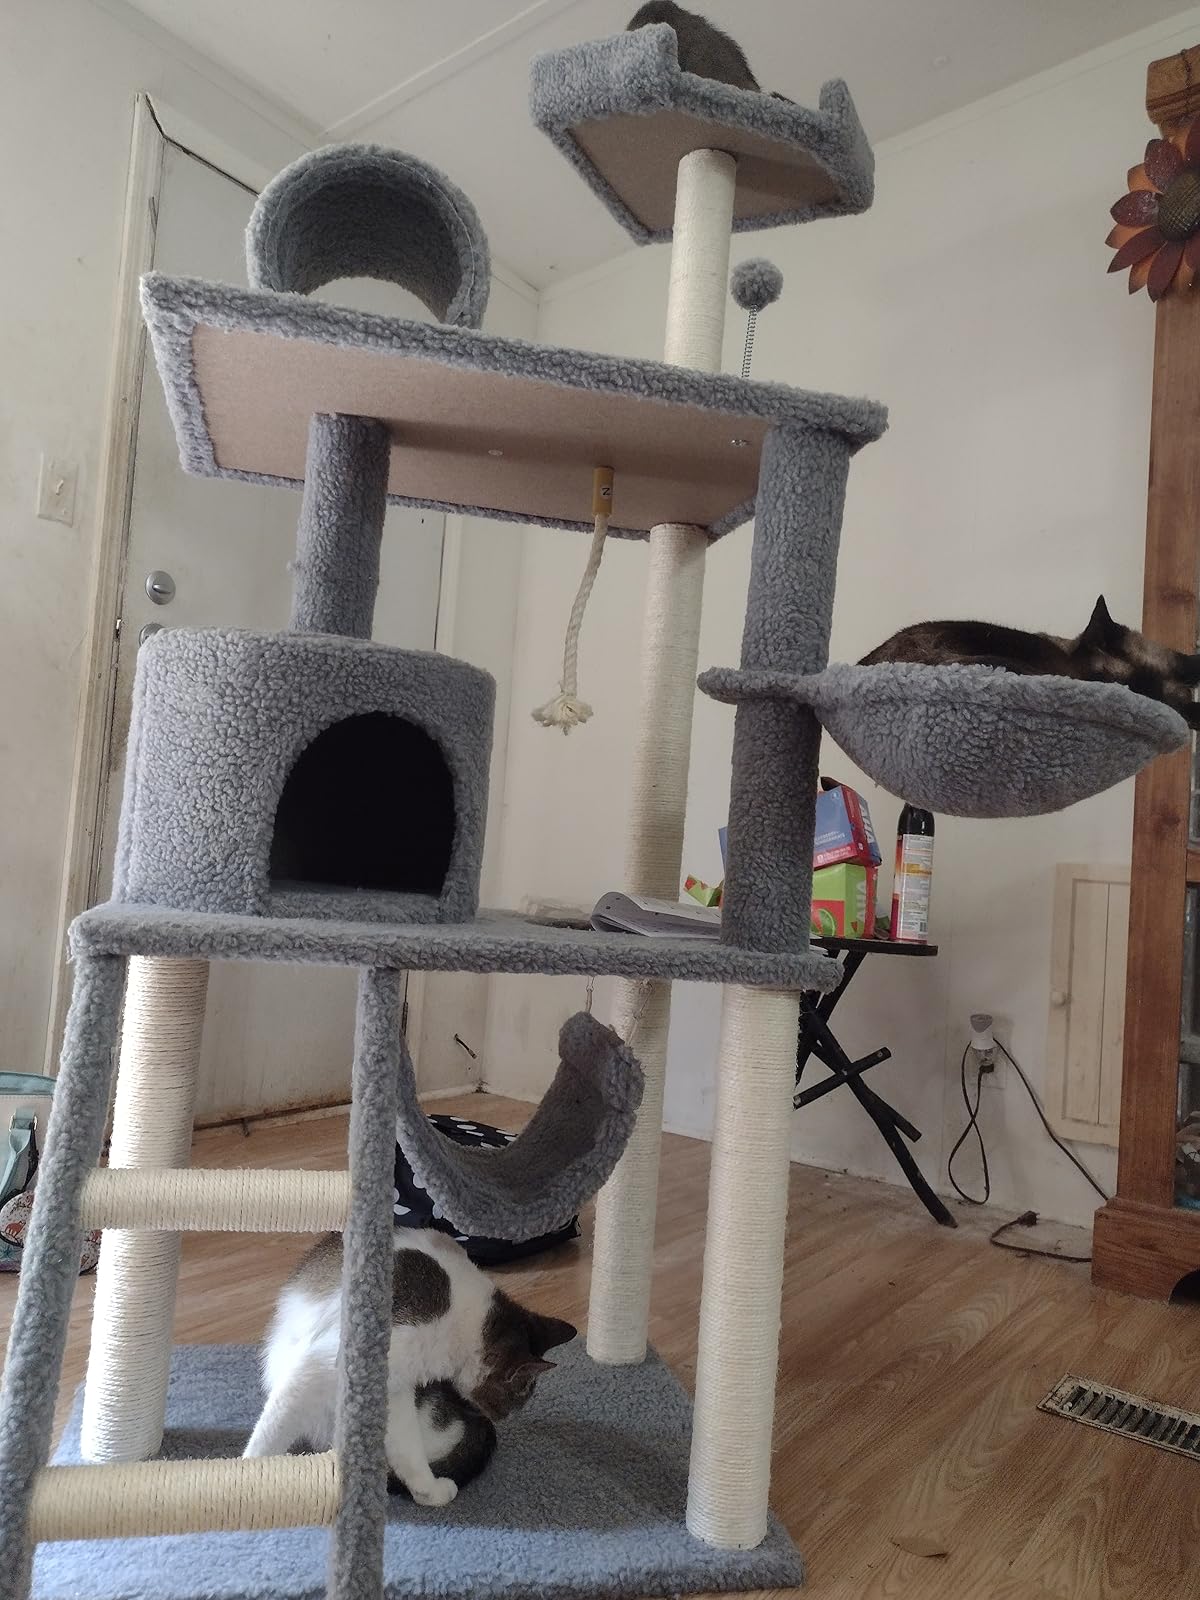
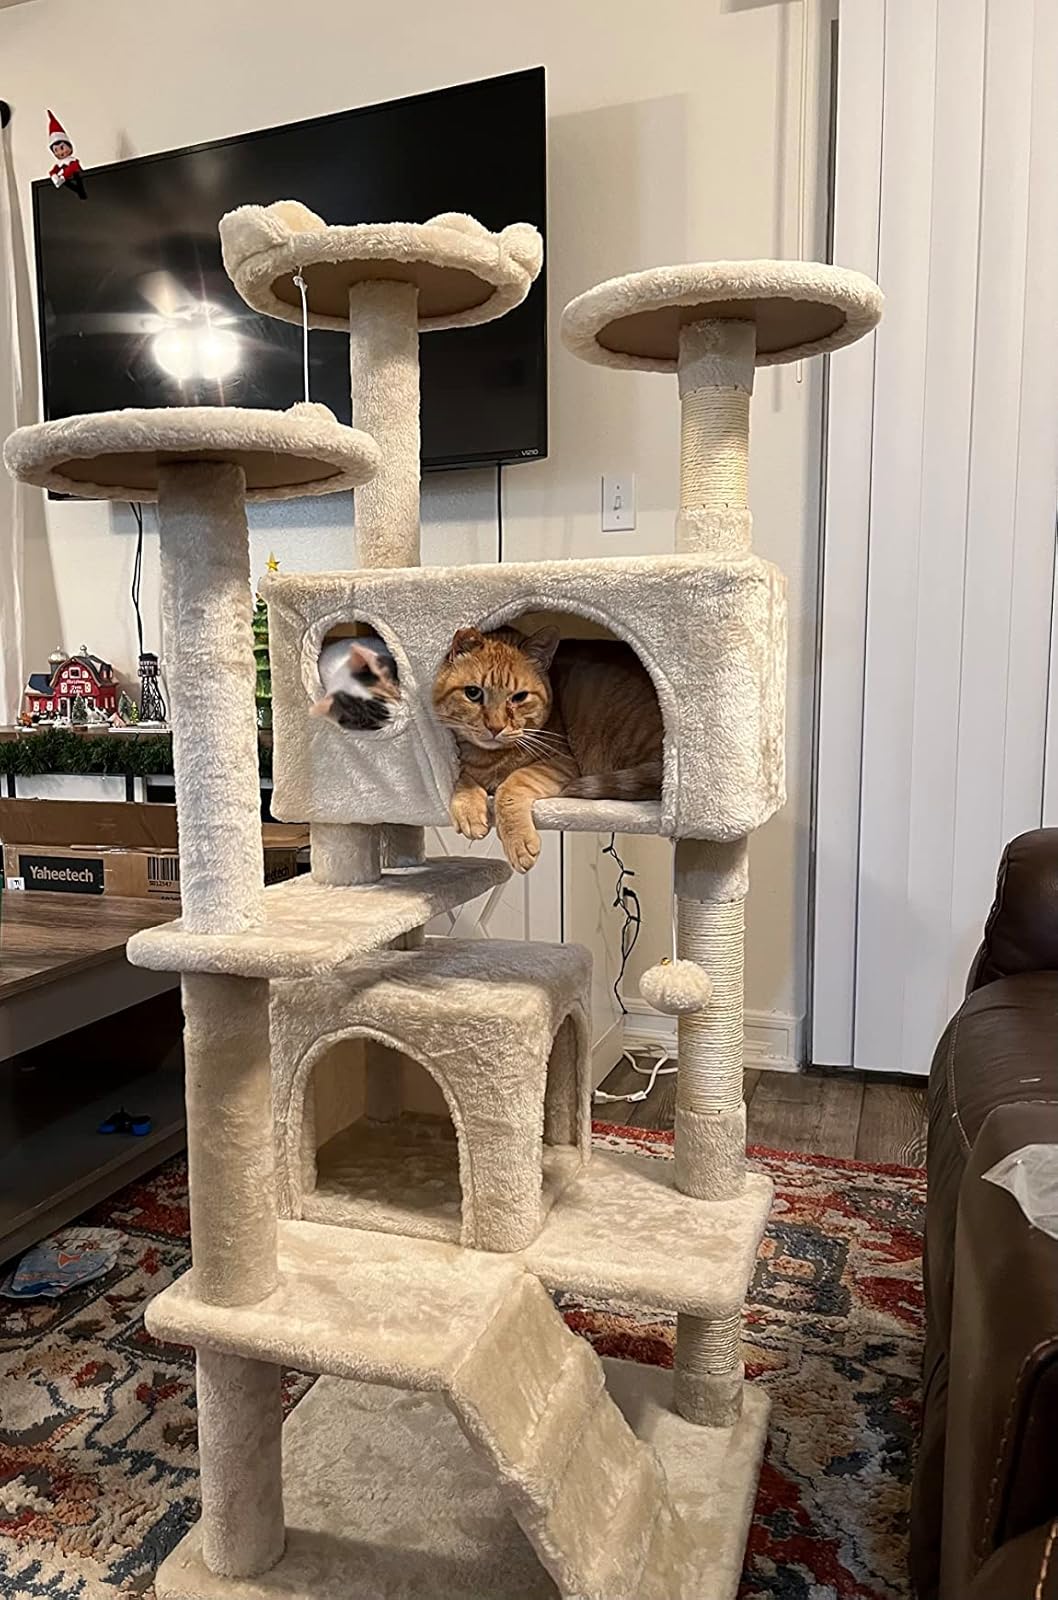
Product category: items_cat tree
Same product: no